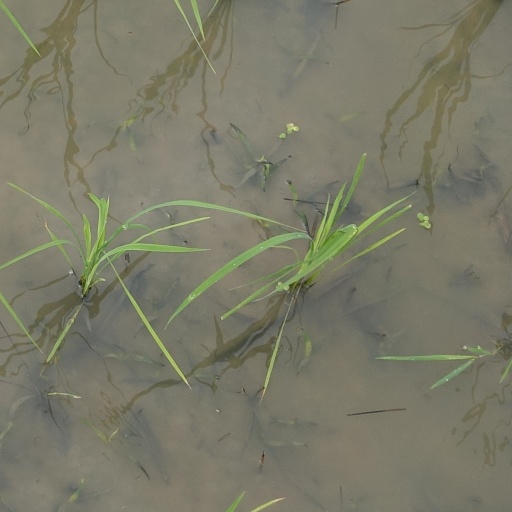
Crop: rice